German Port Museum

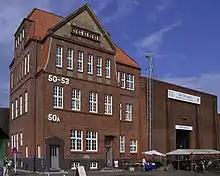
Pier 52 Museum

The German Port Museum ("Deutsches Hafenmuseum") is a nautical museum in Hamburg. The German Federal Parliament's budget committee approved initial funding of €94 million to rebuild it.